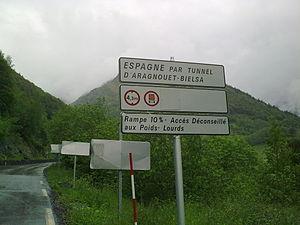
Tunnel Aragnouet-Bielsa, juin 2010.
Le tunnel d'Aragnouet-Bielsa est un tunnel routier transfrontalier des Pyrénées centrales qui relie la haute vallée d'Aure à la vallée de Bielsa.